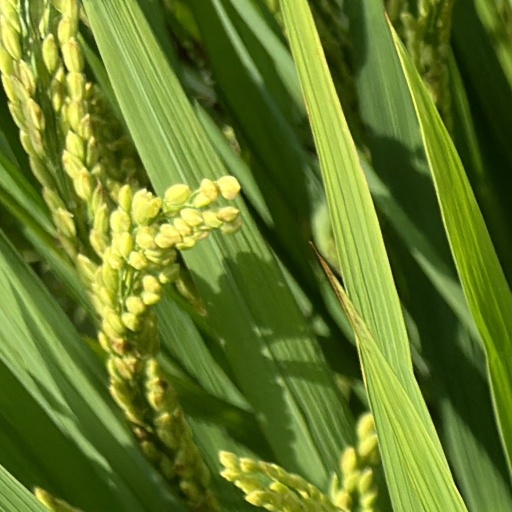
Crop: rice